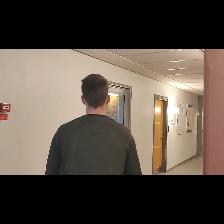
Label: Human